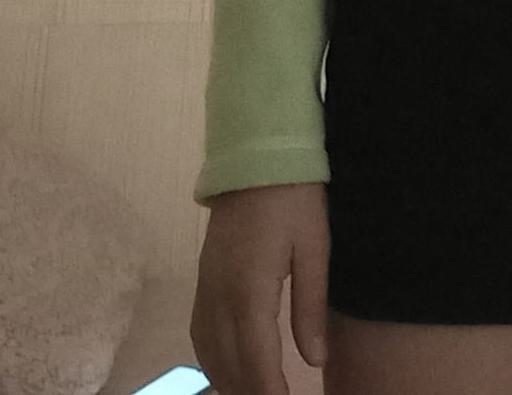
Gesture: no_gesture